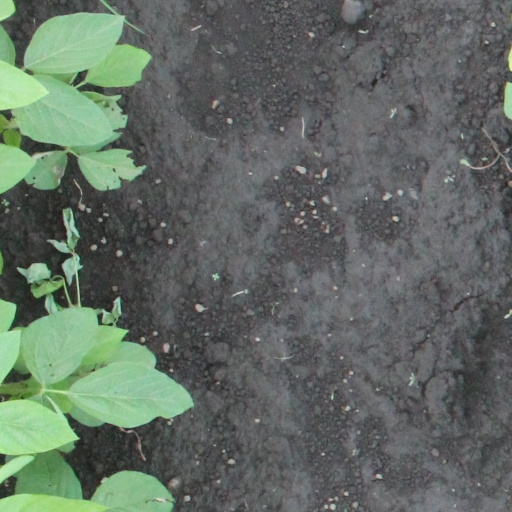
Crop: soybean